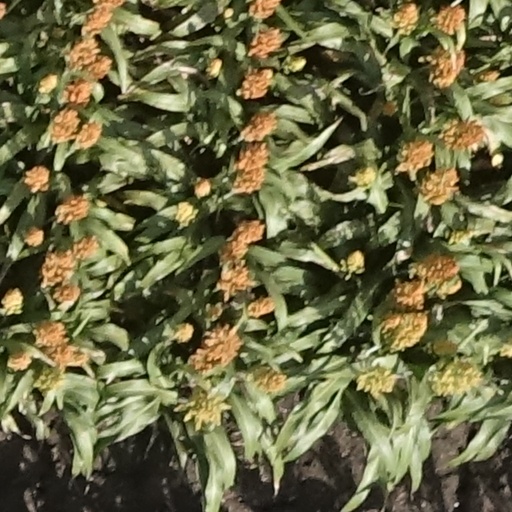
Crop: sorghum